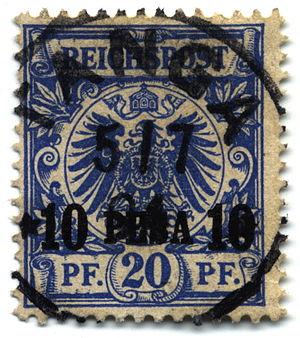
L’histoire postale de la Tanzanie commence pendant sa période coloniale et se poursuit avec l'indépendance du pays en 1961 puis son union avec Zanzibar en 1964.